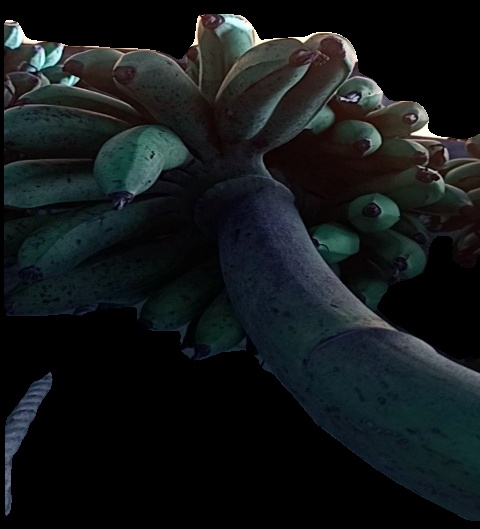
Variety: rasbale
Grade: grade2